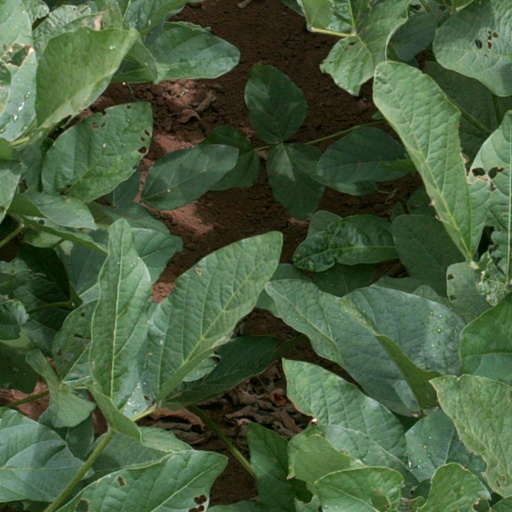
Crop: soybean